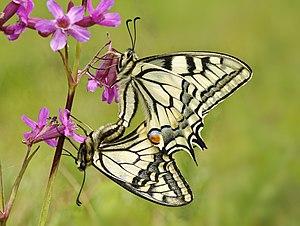
Le Machaon ou Grand porte-queue est une espèce de lépidoptères de la famille des Papilionidae. Présent dans la plupart des régions tempérées de l'hémisphère nord, ce grand papillon est particulièrement connu du grand public en Europe, où il est le Papilionidae le plus commun.